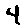
Label: 4